Sudan

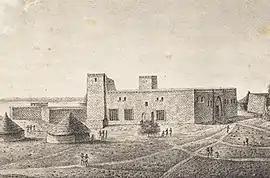
The great mosque of Sennar, built in the 17th century

On the turn of the fifth century the Blemmyes established a short-lived state in Upper Egypt and Lower Nubia, probably centred around Talmis (Kalabsha), but before 450 they were already driven out of the Nile Valley by the Nobatians. The latter eventually founded a kingdom on their own, Nobatia.